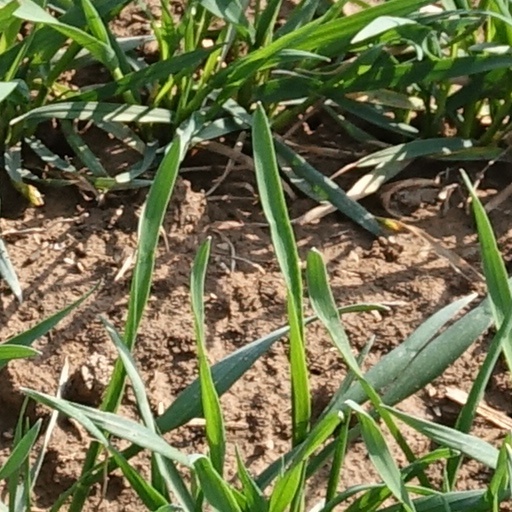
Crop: wheat